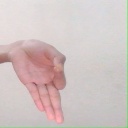
अक्षर: ज्ञ